Bullying

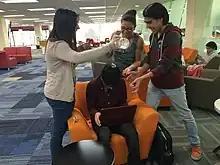
A depiction of a student being bullied by three other students. A bystander is seen in the background, paying no attention.

Bullying is the use of force, coercion, hurtful teasing, comments, or threats, in order to abuse, aggressively dominate, or intimidate one or more others. The behavior is often repeated and habitual. One essential prerequisite is the perception (by the bully or by others) that an imbalance of physical or social power exists or is currently present. This perceived presence of physical or social imbalance is what distinguishes the behavior from being interpreted or perceived as "bullying" from instead being interpreted or perceived as "conflict".